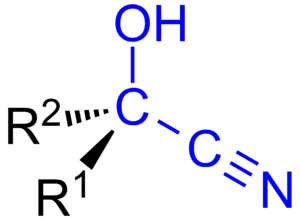
Une cyanhydrine est un composé organique contenant un groupe hydroxyle et un groupe cyano sur le même atome de carbone.